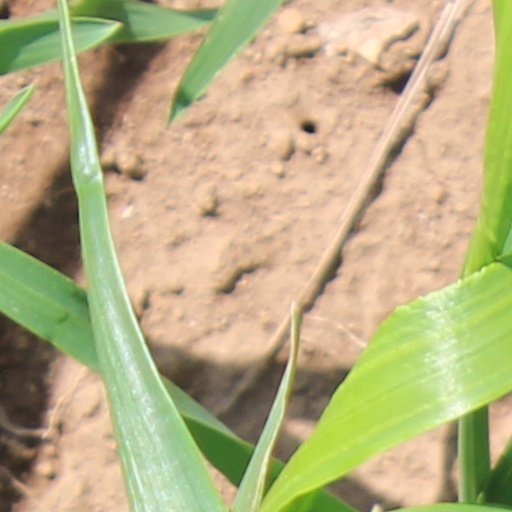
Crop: wheat